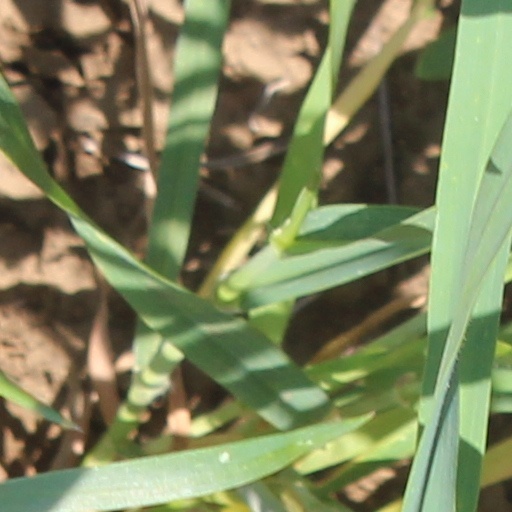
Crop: wheat